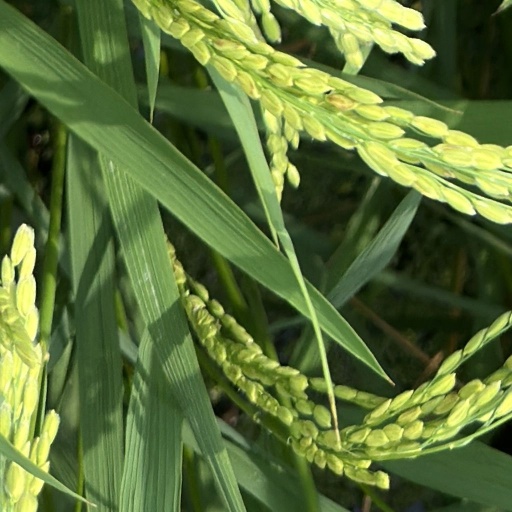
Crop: rice